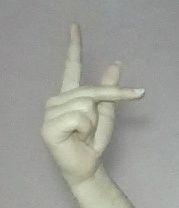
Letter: dha